Thomas Stewart (Irish footballer)

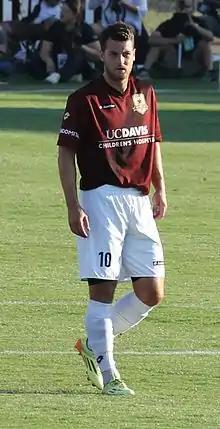

Thomas Stewart, (born 12 November 1986) is a Northern Irish football coach and former player. He was manager of Swedish league side Ytterhogdals IK until November 2024.